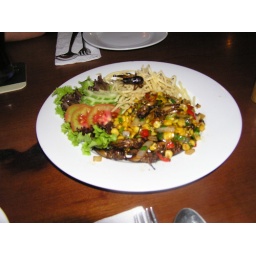
Here's a plate of fried crickets in fish sauce.